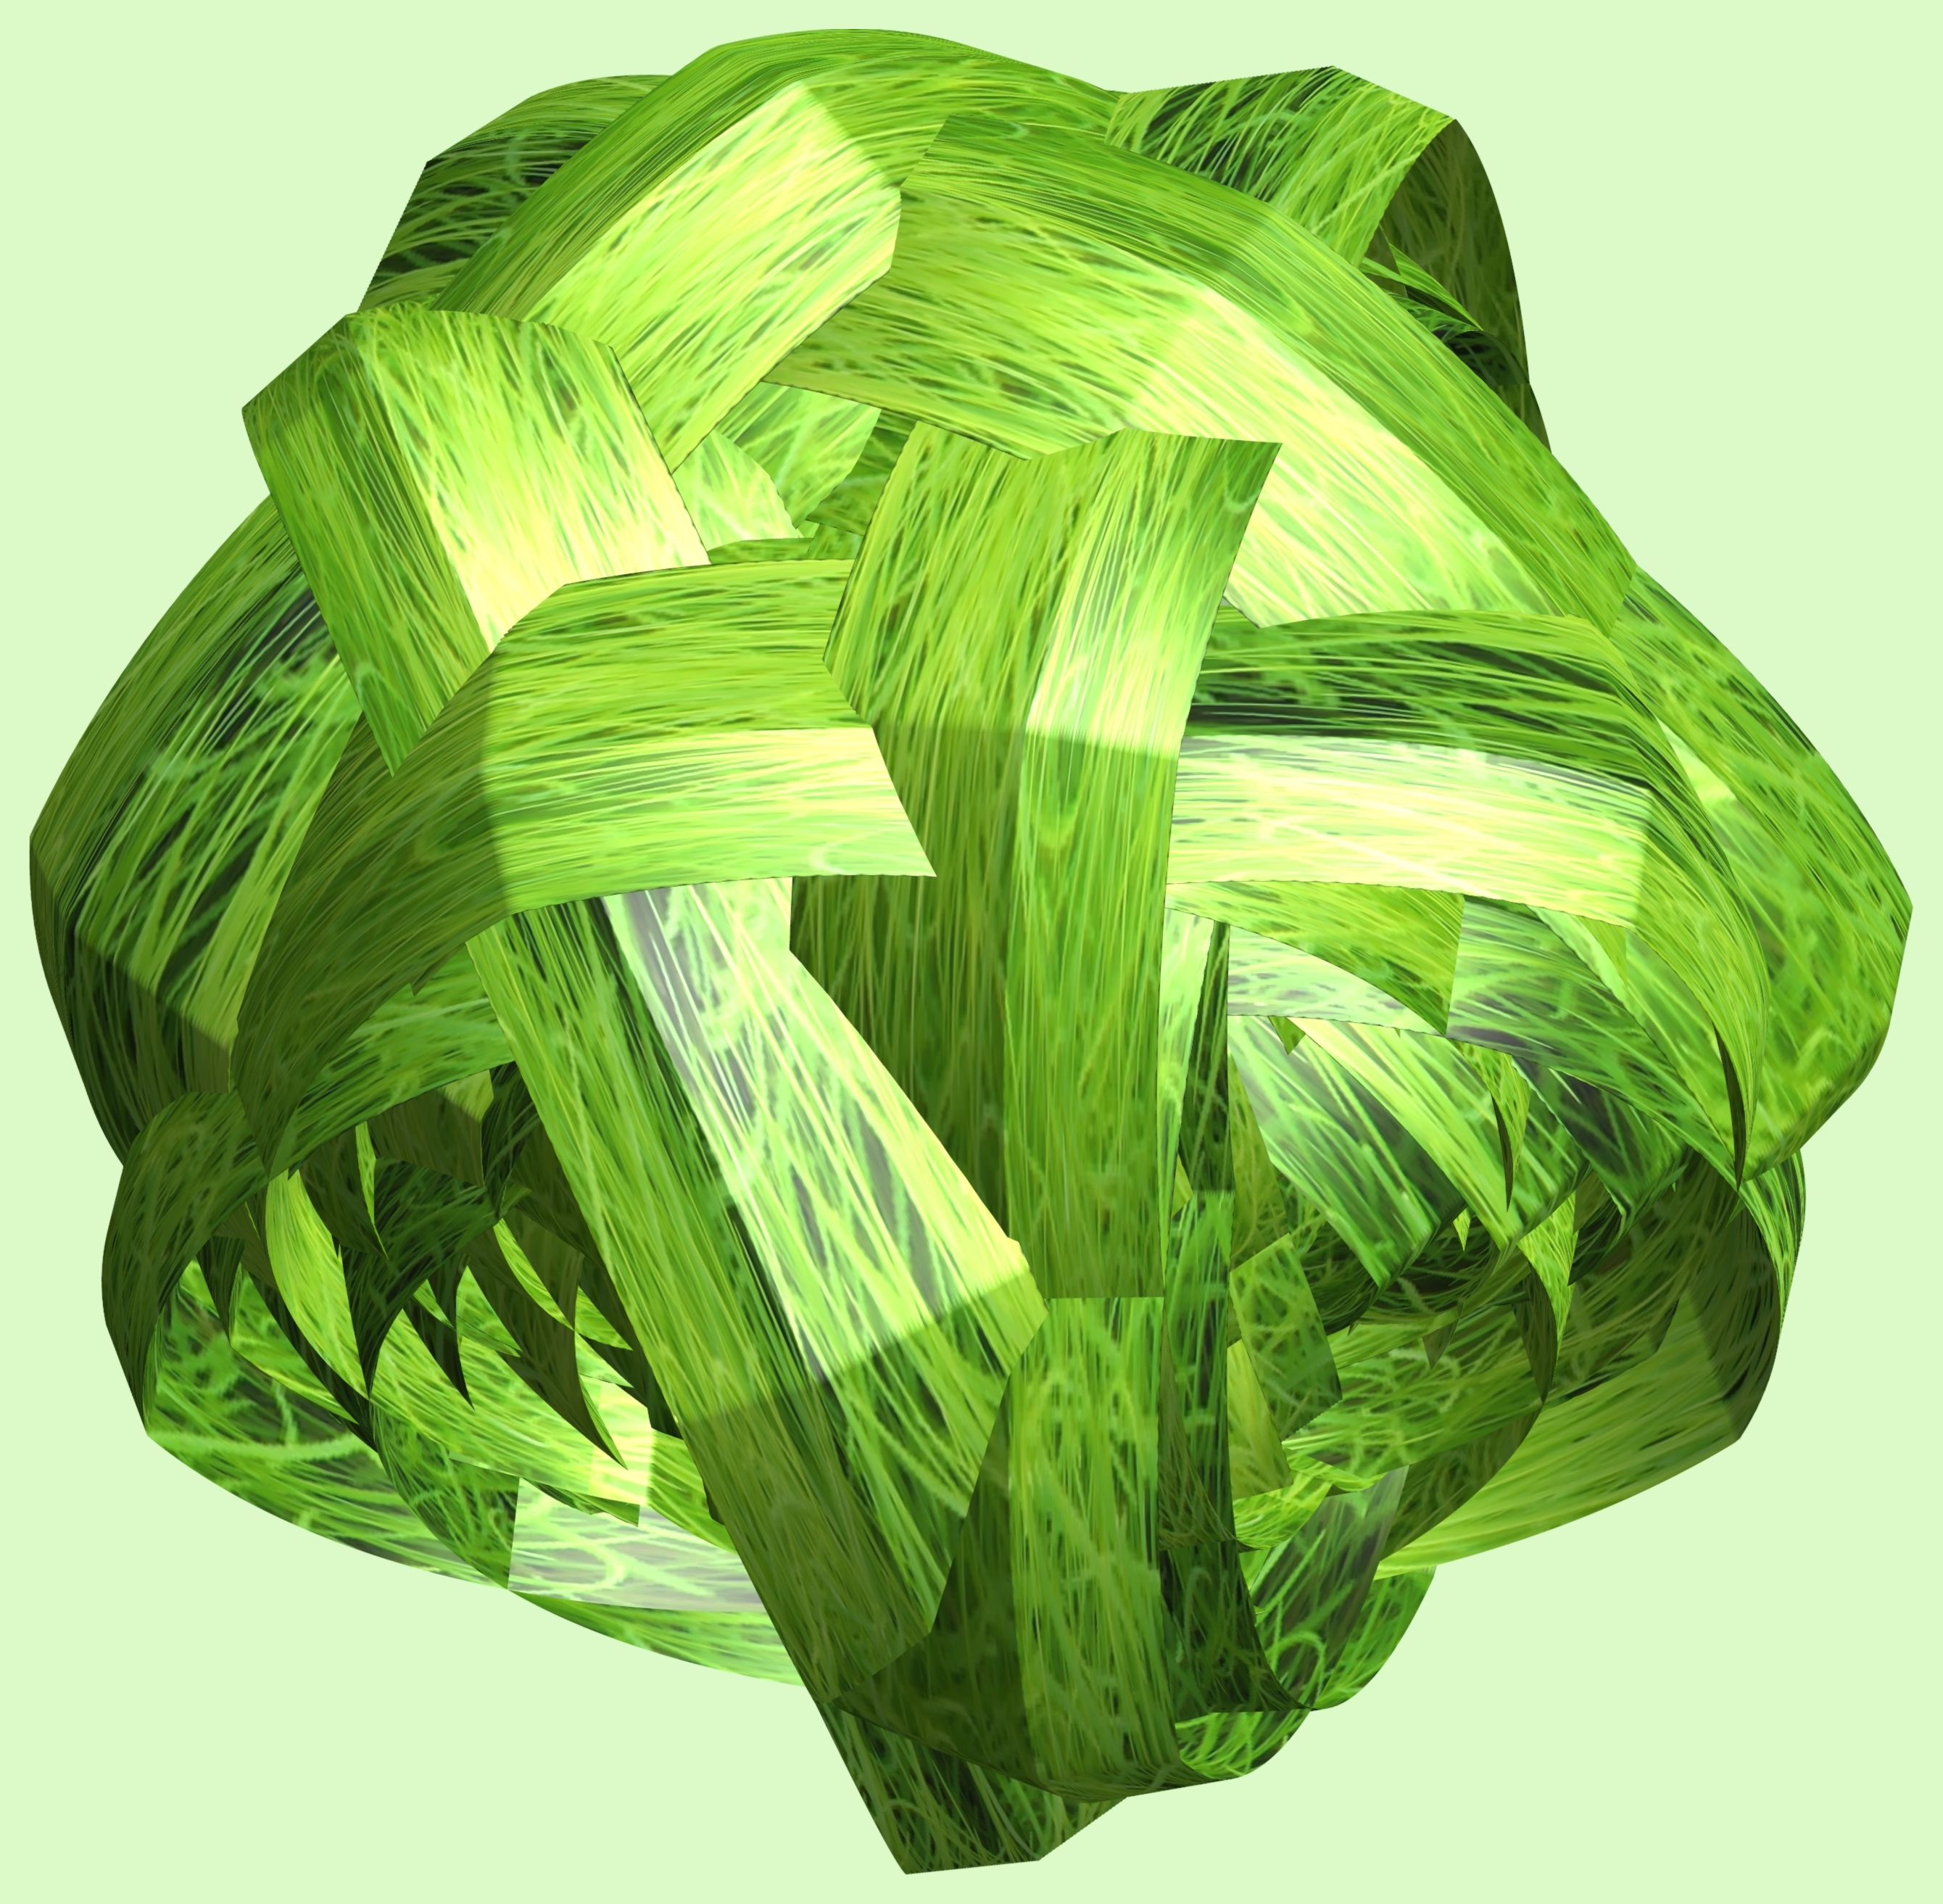
structure, texture, leaf, flower, petal, pattern, food, green, produce, vegetable, jewellery, design, symmetry, 3d, graphic, torus, mathematica, cg, parametricplot3d, code, program, algorithm, mapping